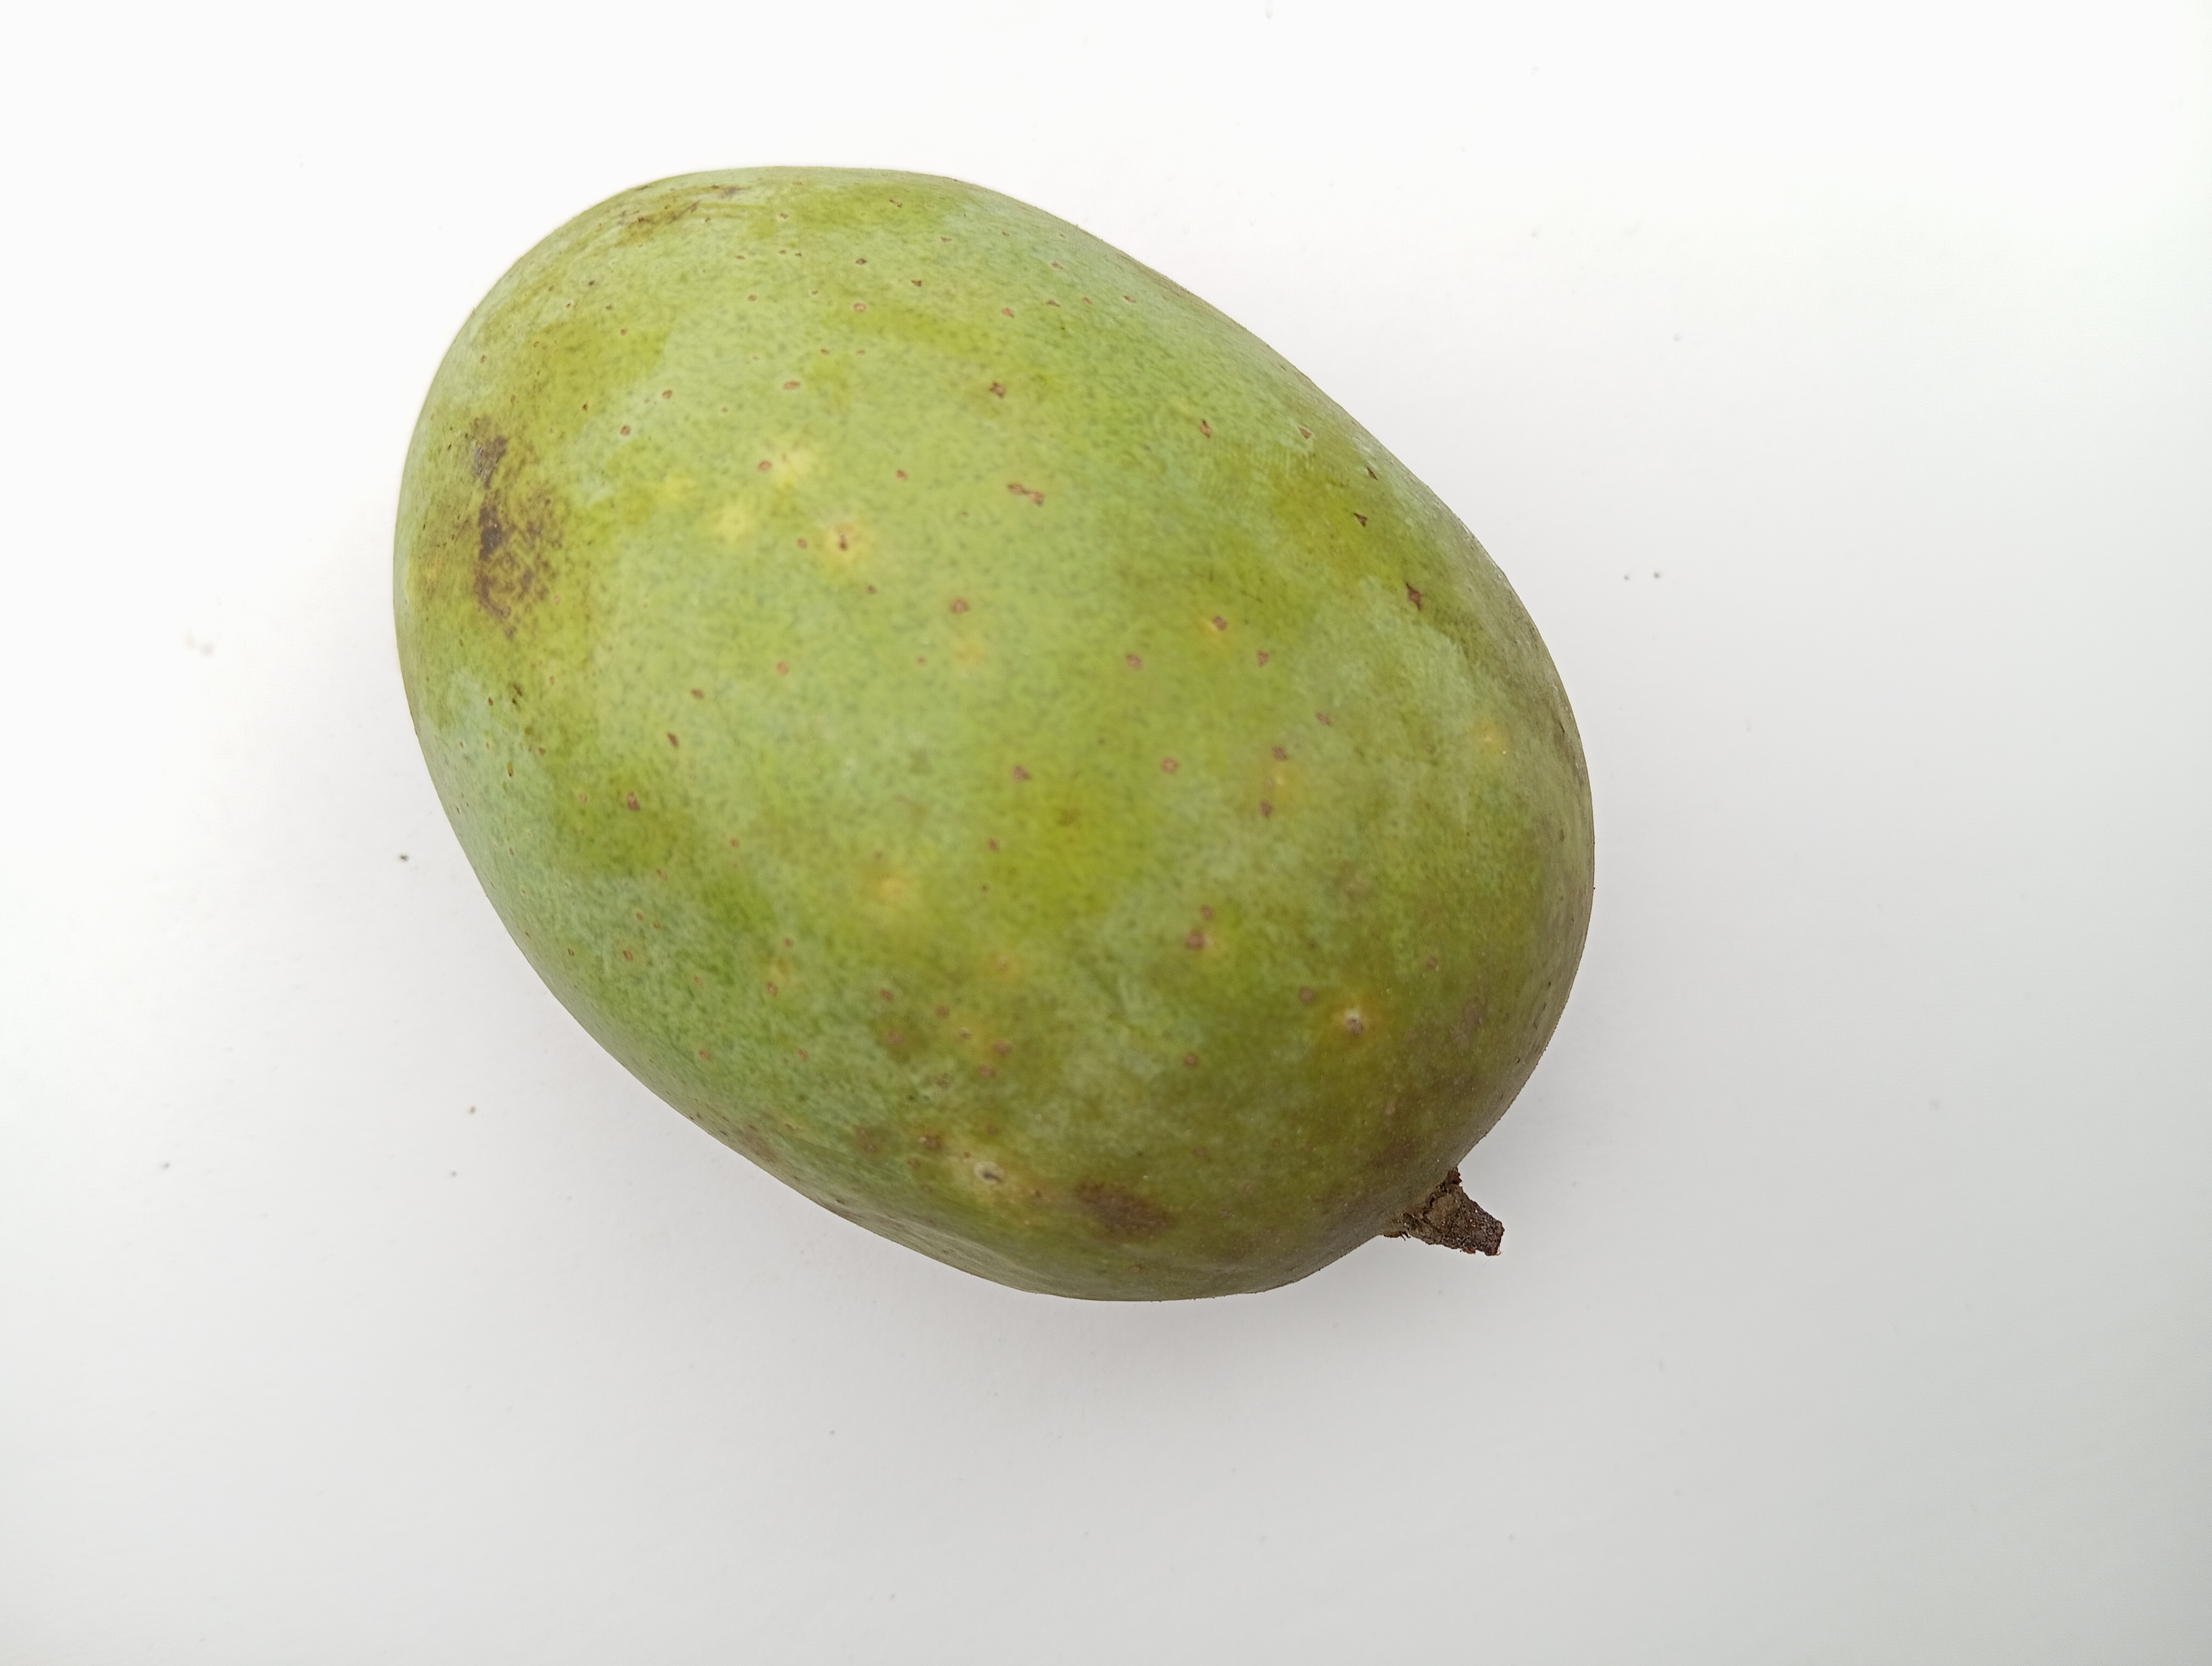
Mango variety: Langra